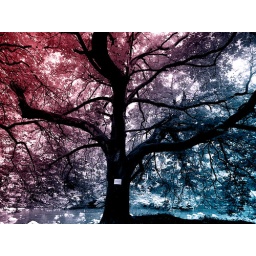
silhouette of a tree in bright coloured sky